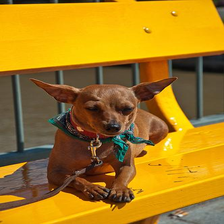
Species: dog
Breed: miniature pinscher